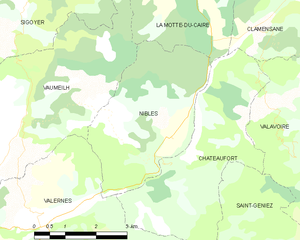
Carte des communes françaises: Nibles Légende
Nibles est une commune française, située dans le département des Alpes-de-Haute-Provence en région Provence-Alpes-Côte d'Azur.